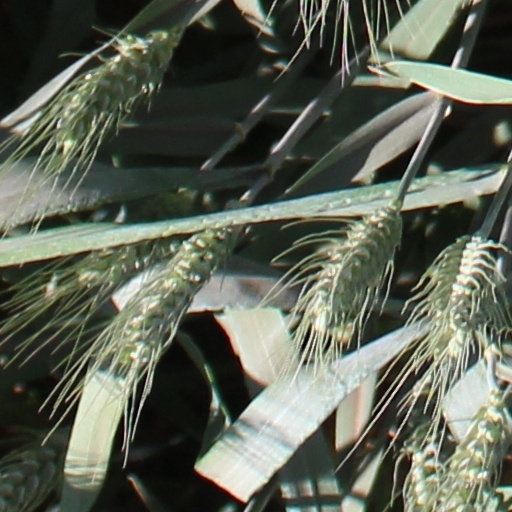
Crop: wheat